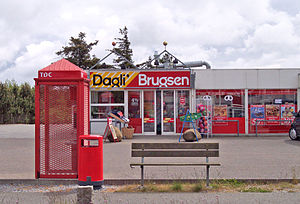
Dagli'Brugsen
Dagli'brugsen i Blåvand.
Dagli'Brugsen er en dansk kæde af mindre supermarkeder under Coop Danmark.